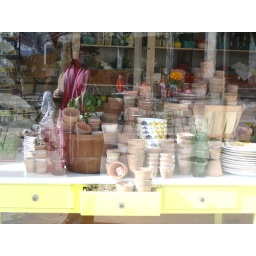
pots in the window